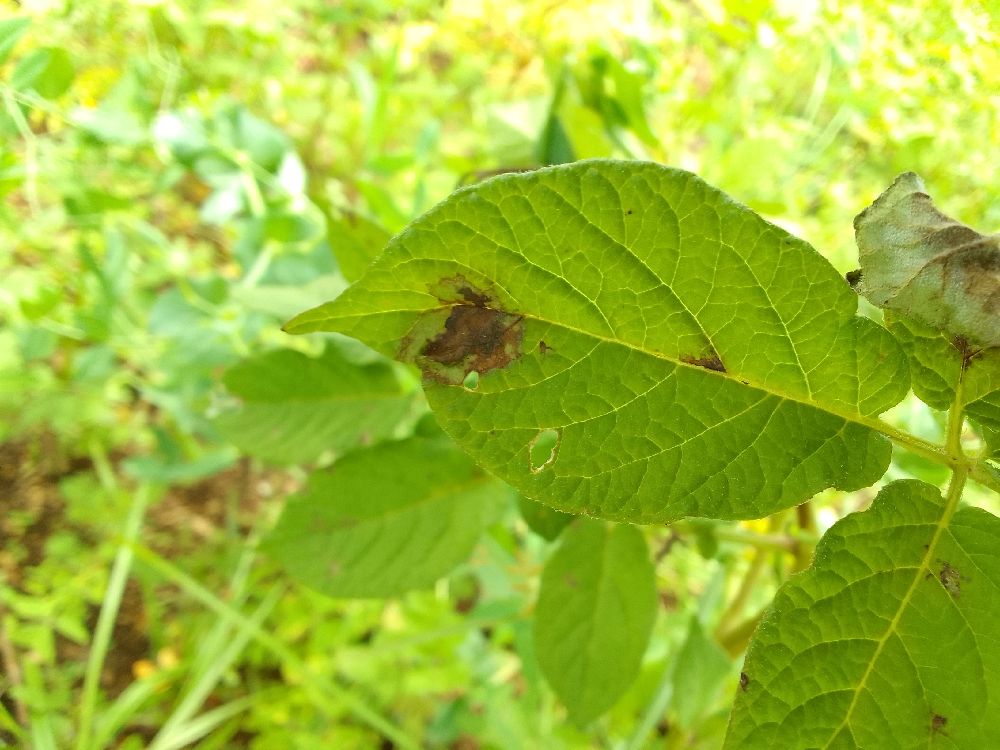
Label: Late blight